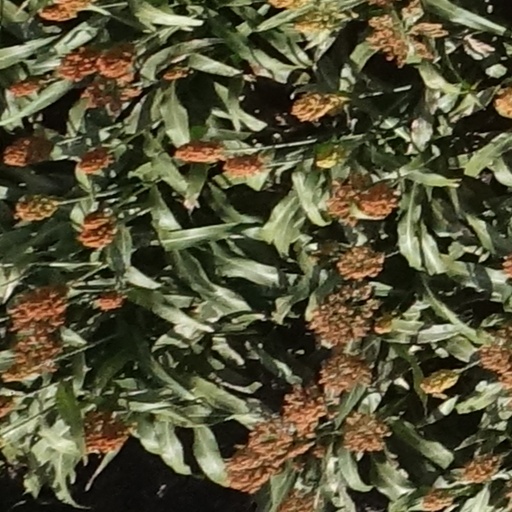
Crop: sorghum